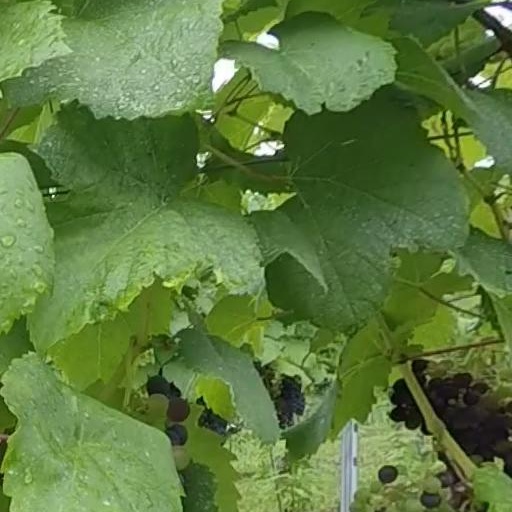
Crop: grape